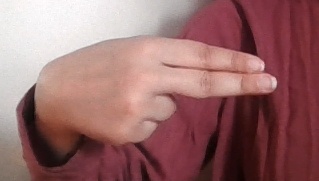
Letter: ain